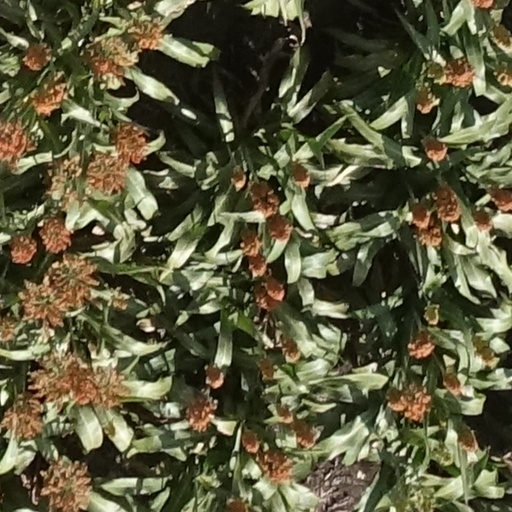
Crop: sorghum